Lindbergh (book)

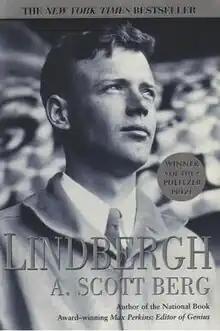

Lindbergh is a 1998 biography of Charles Lindbergh by A. Scott Berg. The book became a "New York Times" Best Seller and received the Pulitzer Prize and the "Los Angeles Times" Book Prize for biography.